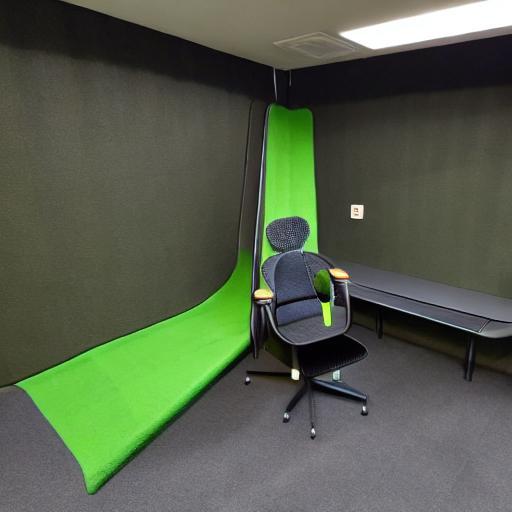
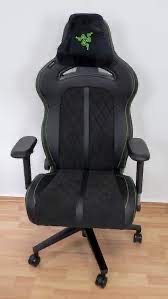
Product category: items_chair
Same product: no